Peregrine Mission One

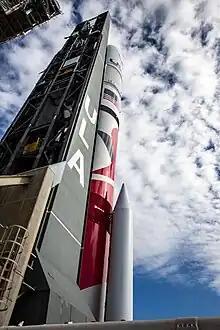
"Peregrine" being rolled out to Space Launch Complex 41 atop a Vulcan Centaur on 5 January 2024

In July 2017, Astrobotic announced an agreement with United Launch Alliance (ULA) to launch their "Peregrine" lander aboard a Vulcan launch vehicle. This first lunar lander mission, called Mission One, was initially to be launched in July 2021.